Edwin Le Roy Antony

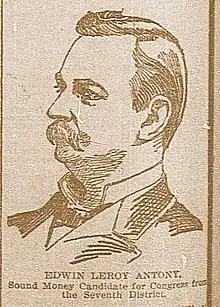
Edwin Le Roy Antony (January 5, 1852 – January 16, 1913), U.S. politician

Edwin Le Roy Antony (January 5, 1852 – January 16, 1913) served in the U.S. House of Representatives from the State of Texas from June 14, 1892 to March 4, 1893, following the resignation of Roger Mills. Antony attended the University of Georgia where he was a member of the Phi Kappa Literary Society and the Fraternity of Phi Gamma Delta. Antony had previously been prosecuting attorney of Milam County and a district judge. Edwin Le Roy Antony died in Dallas, Texas, and was buried in Oakland Cemetery.